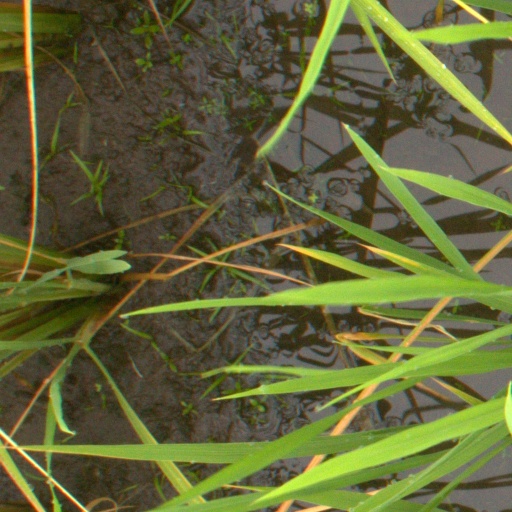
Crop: rice